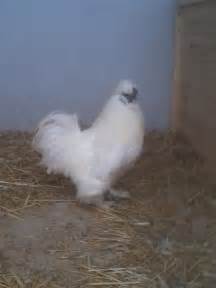
Label: gallina